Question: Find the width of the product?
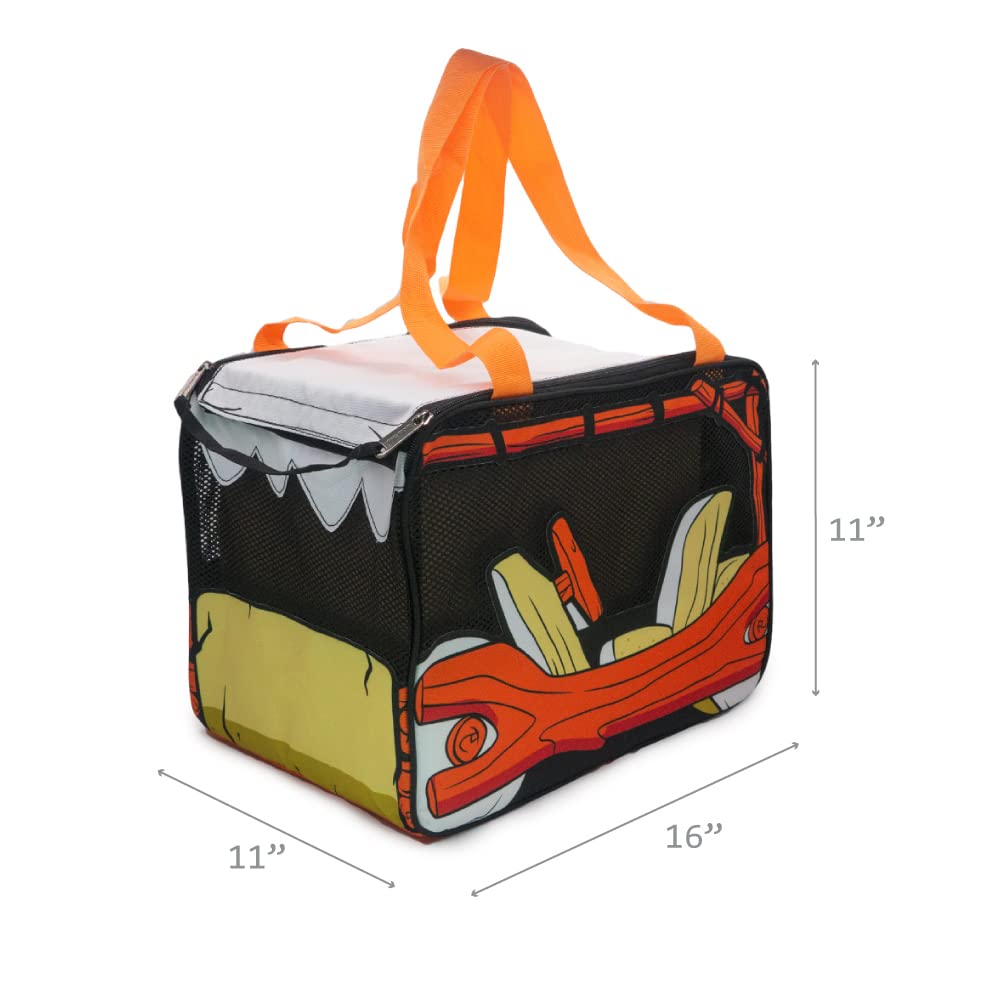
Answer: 11.0 inch